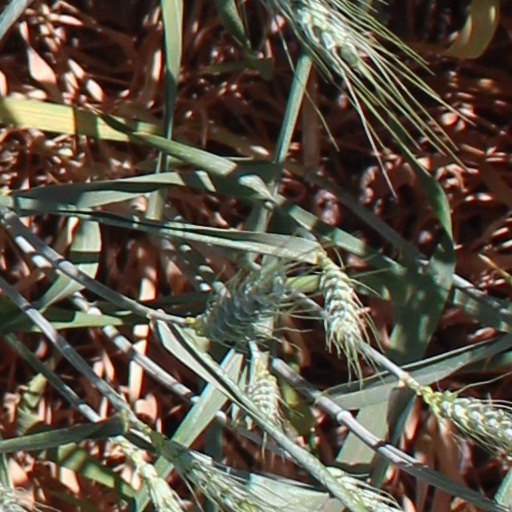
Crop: wheat